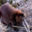
Label: beaver